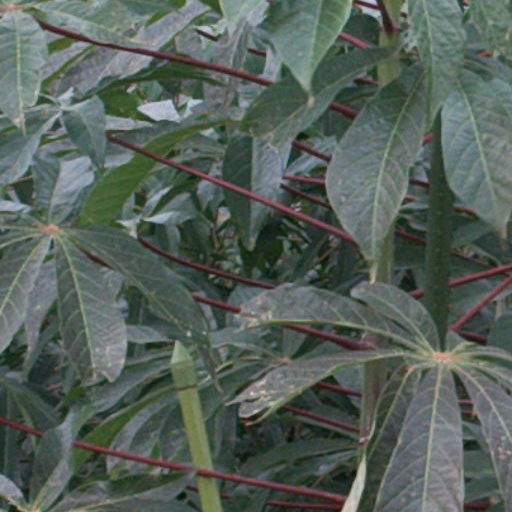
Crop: cassava